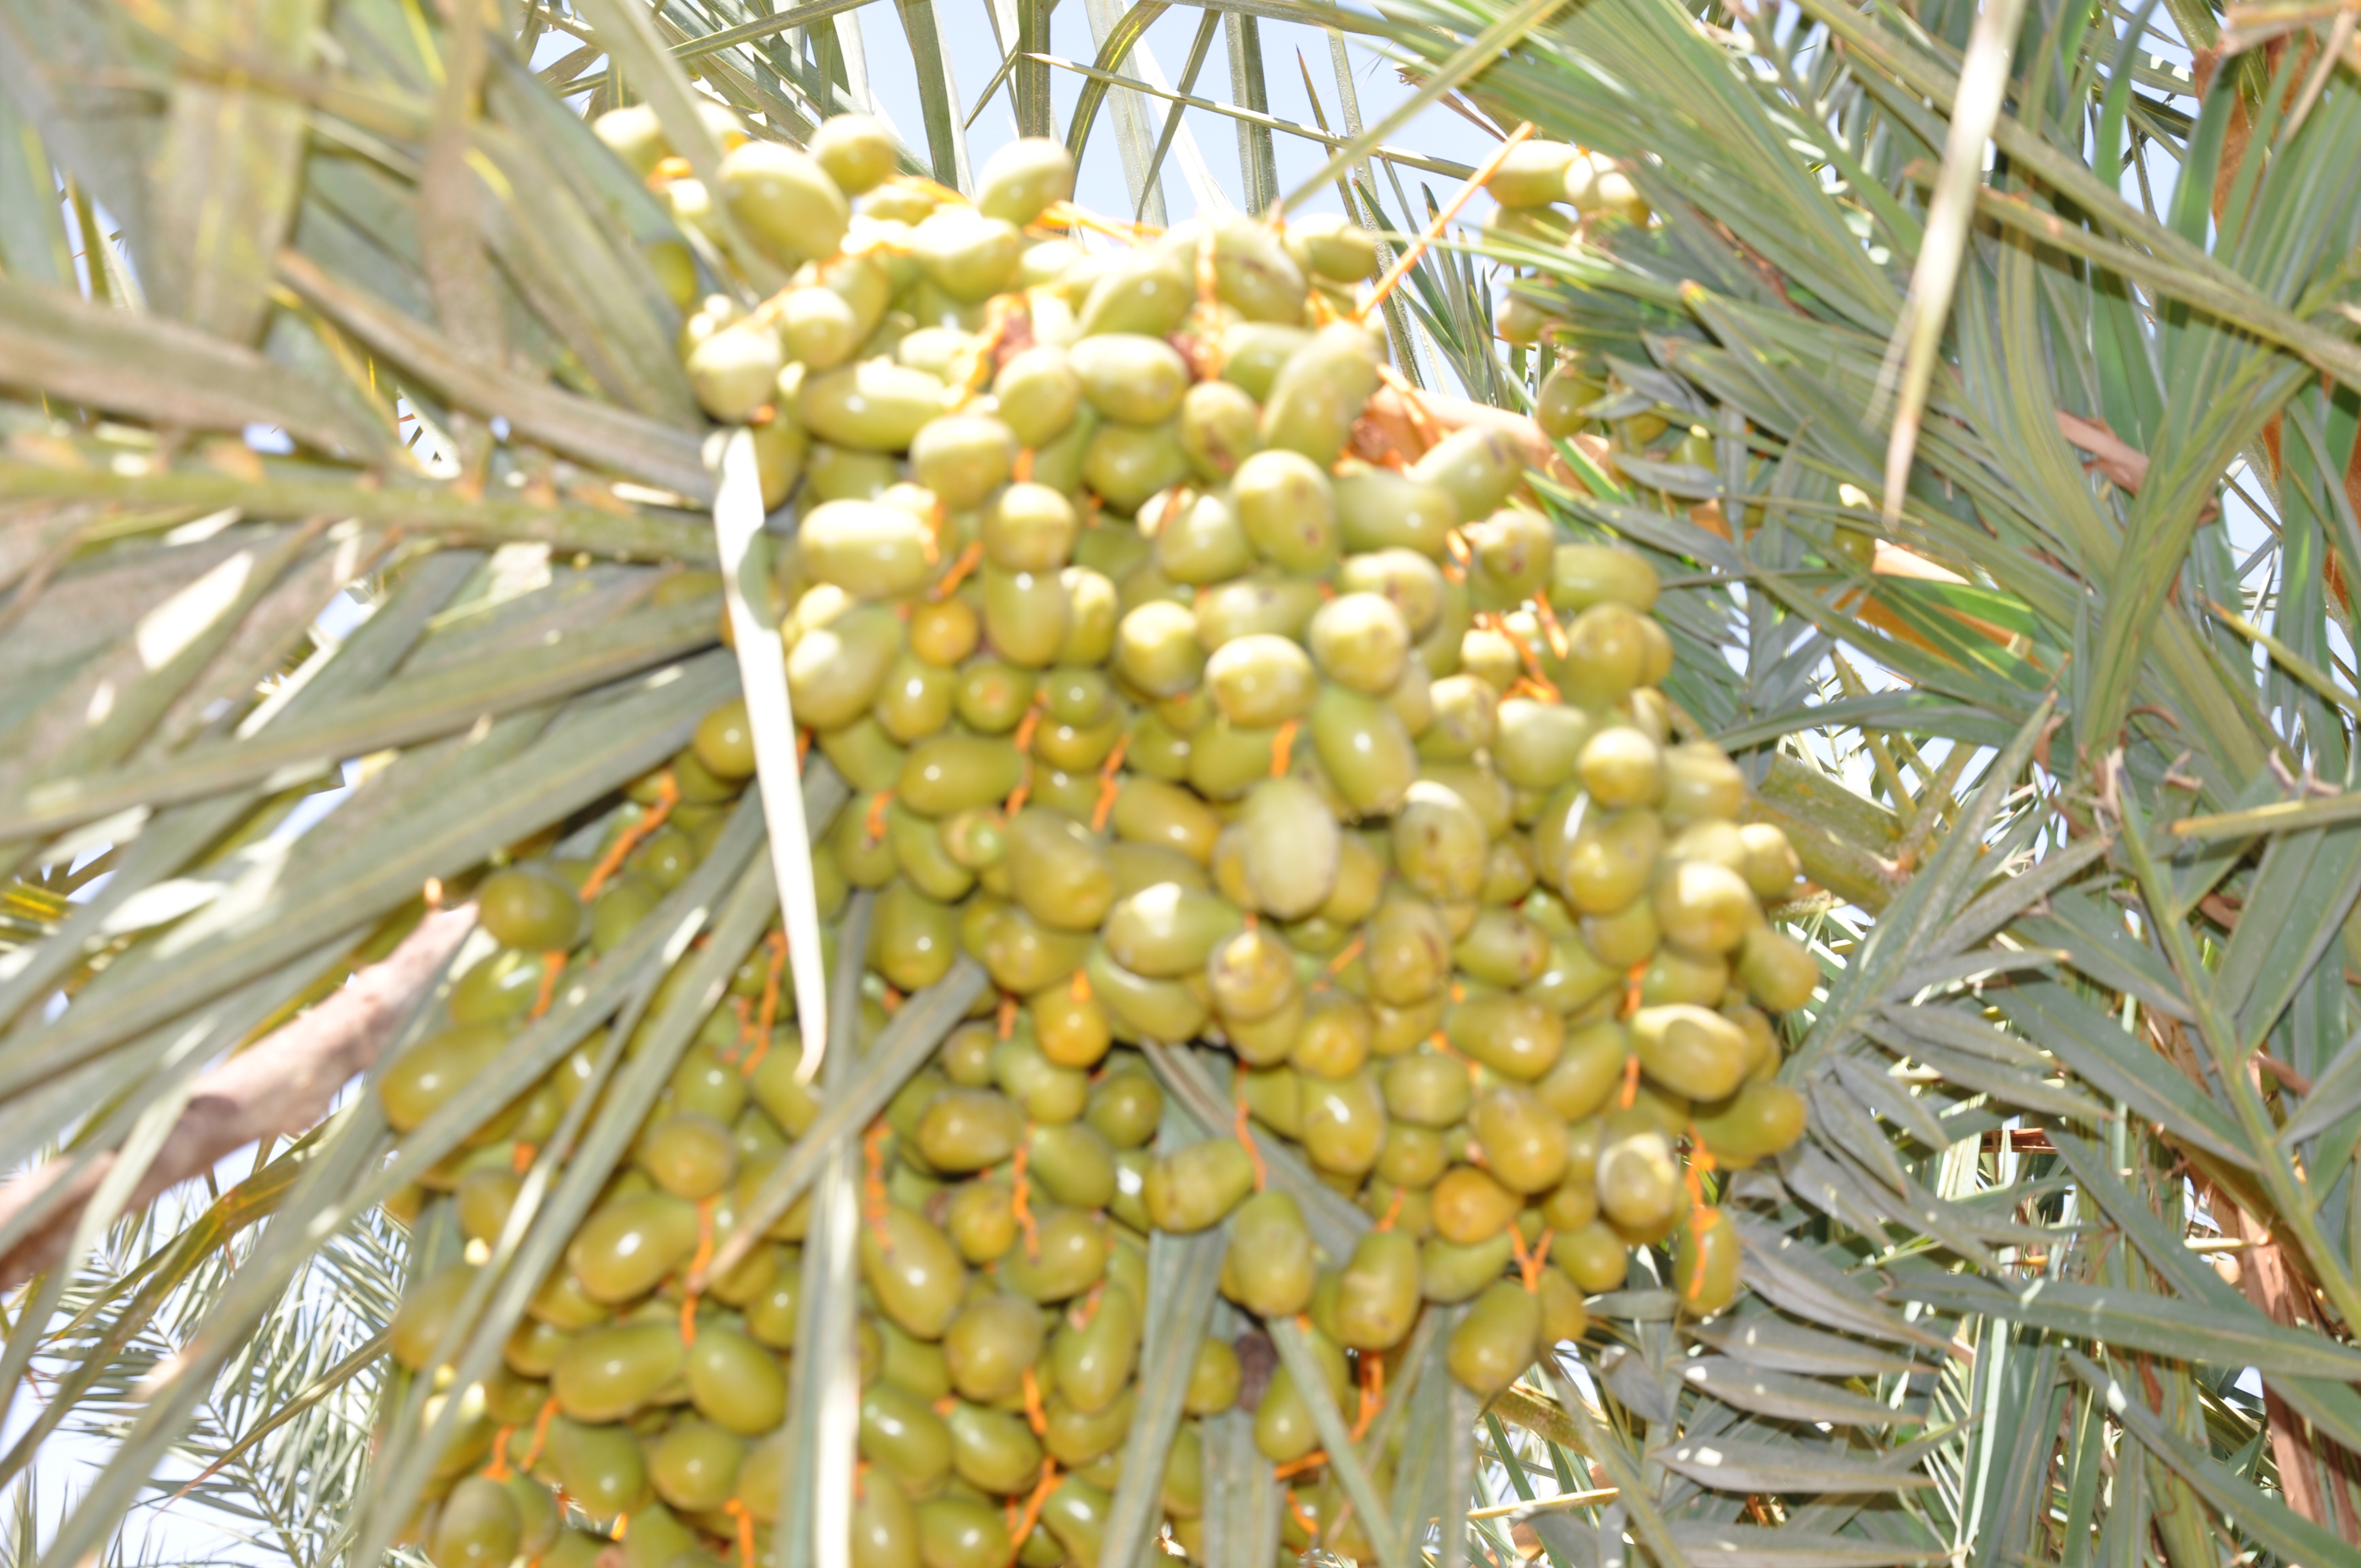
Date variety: Boufagous